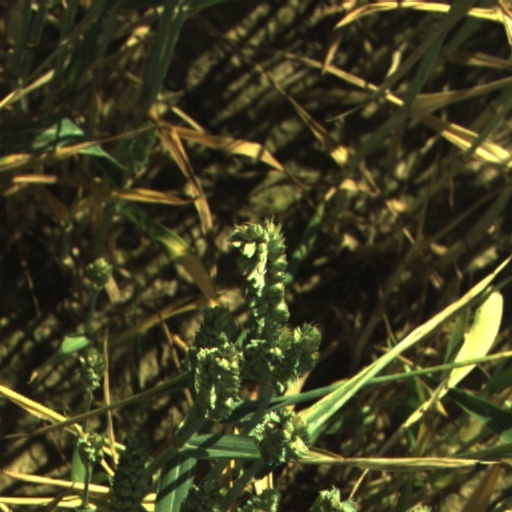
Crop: wheat